Senožeti, Zagorje ob Savi

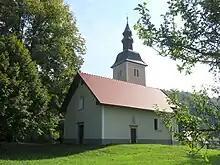
Holy Spirit Church

The local church, built south of the settlement core, is dedicated to the Holy Spirit and belongs to the Parish of Šentlambert. It dates to the late 17th century.